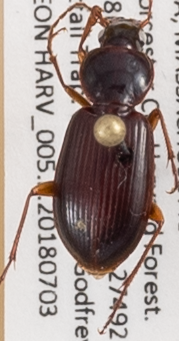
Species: Synuchus impunctatus
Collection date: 2018-07-03
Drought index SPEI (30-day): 0.2
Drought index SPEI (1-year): -0.172
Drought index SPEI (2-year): -0.446